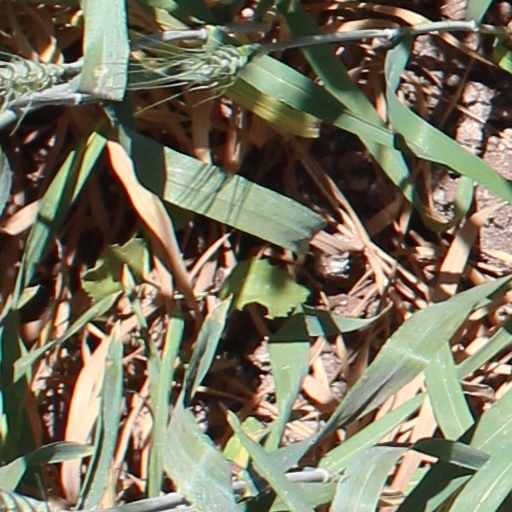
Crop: wheat